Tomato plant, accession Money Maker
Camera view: horizontal (90 deg, fisheye); turntable rotation: 330 degrees
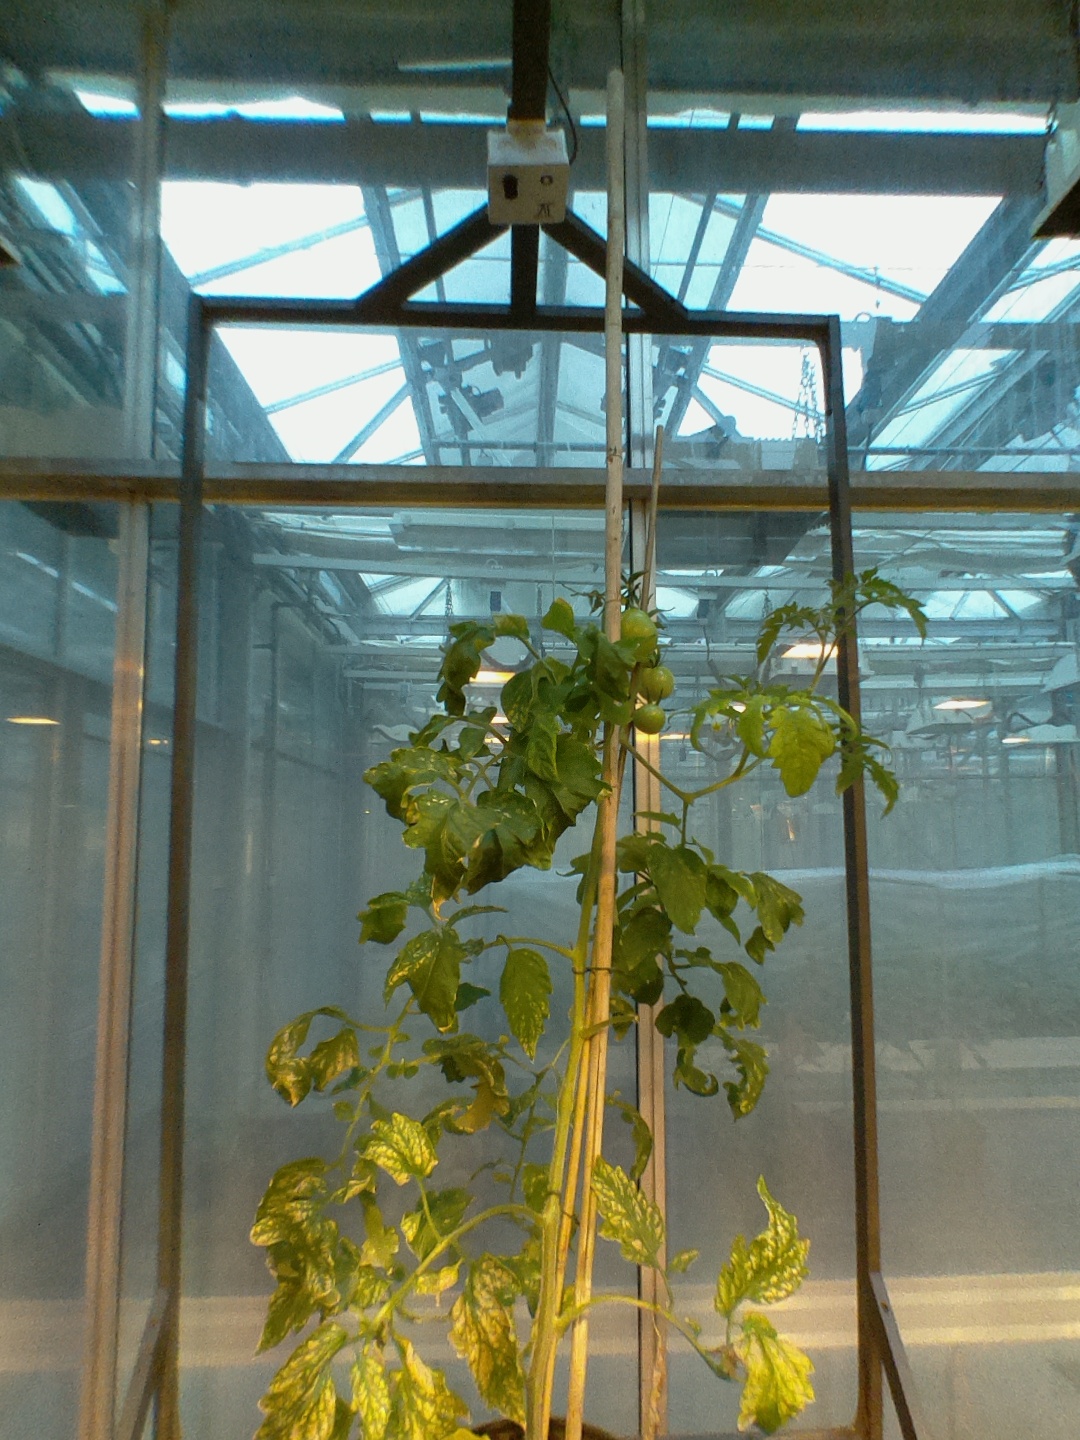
BBCH growth stage 75: 50%-60% of final fruit size